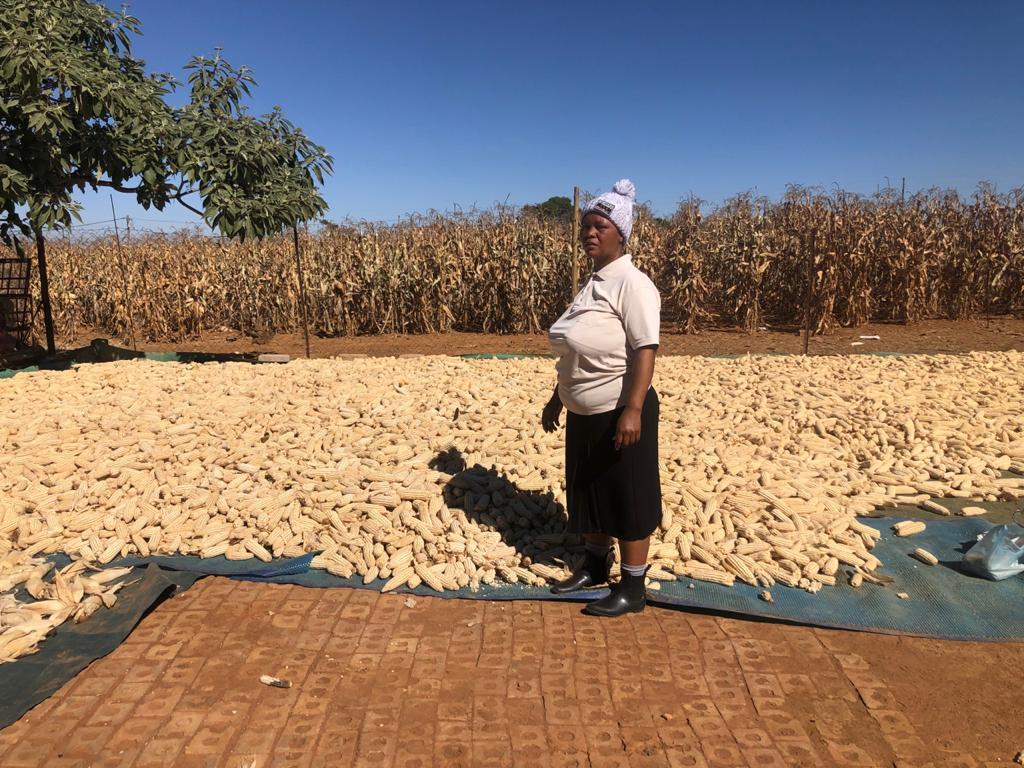
Mazao aina ya mahindi yaliyovunwa shambani na wakulima na kukusanywa sehemu moja, na yaliyomwagwa juu ya maturubai.